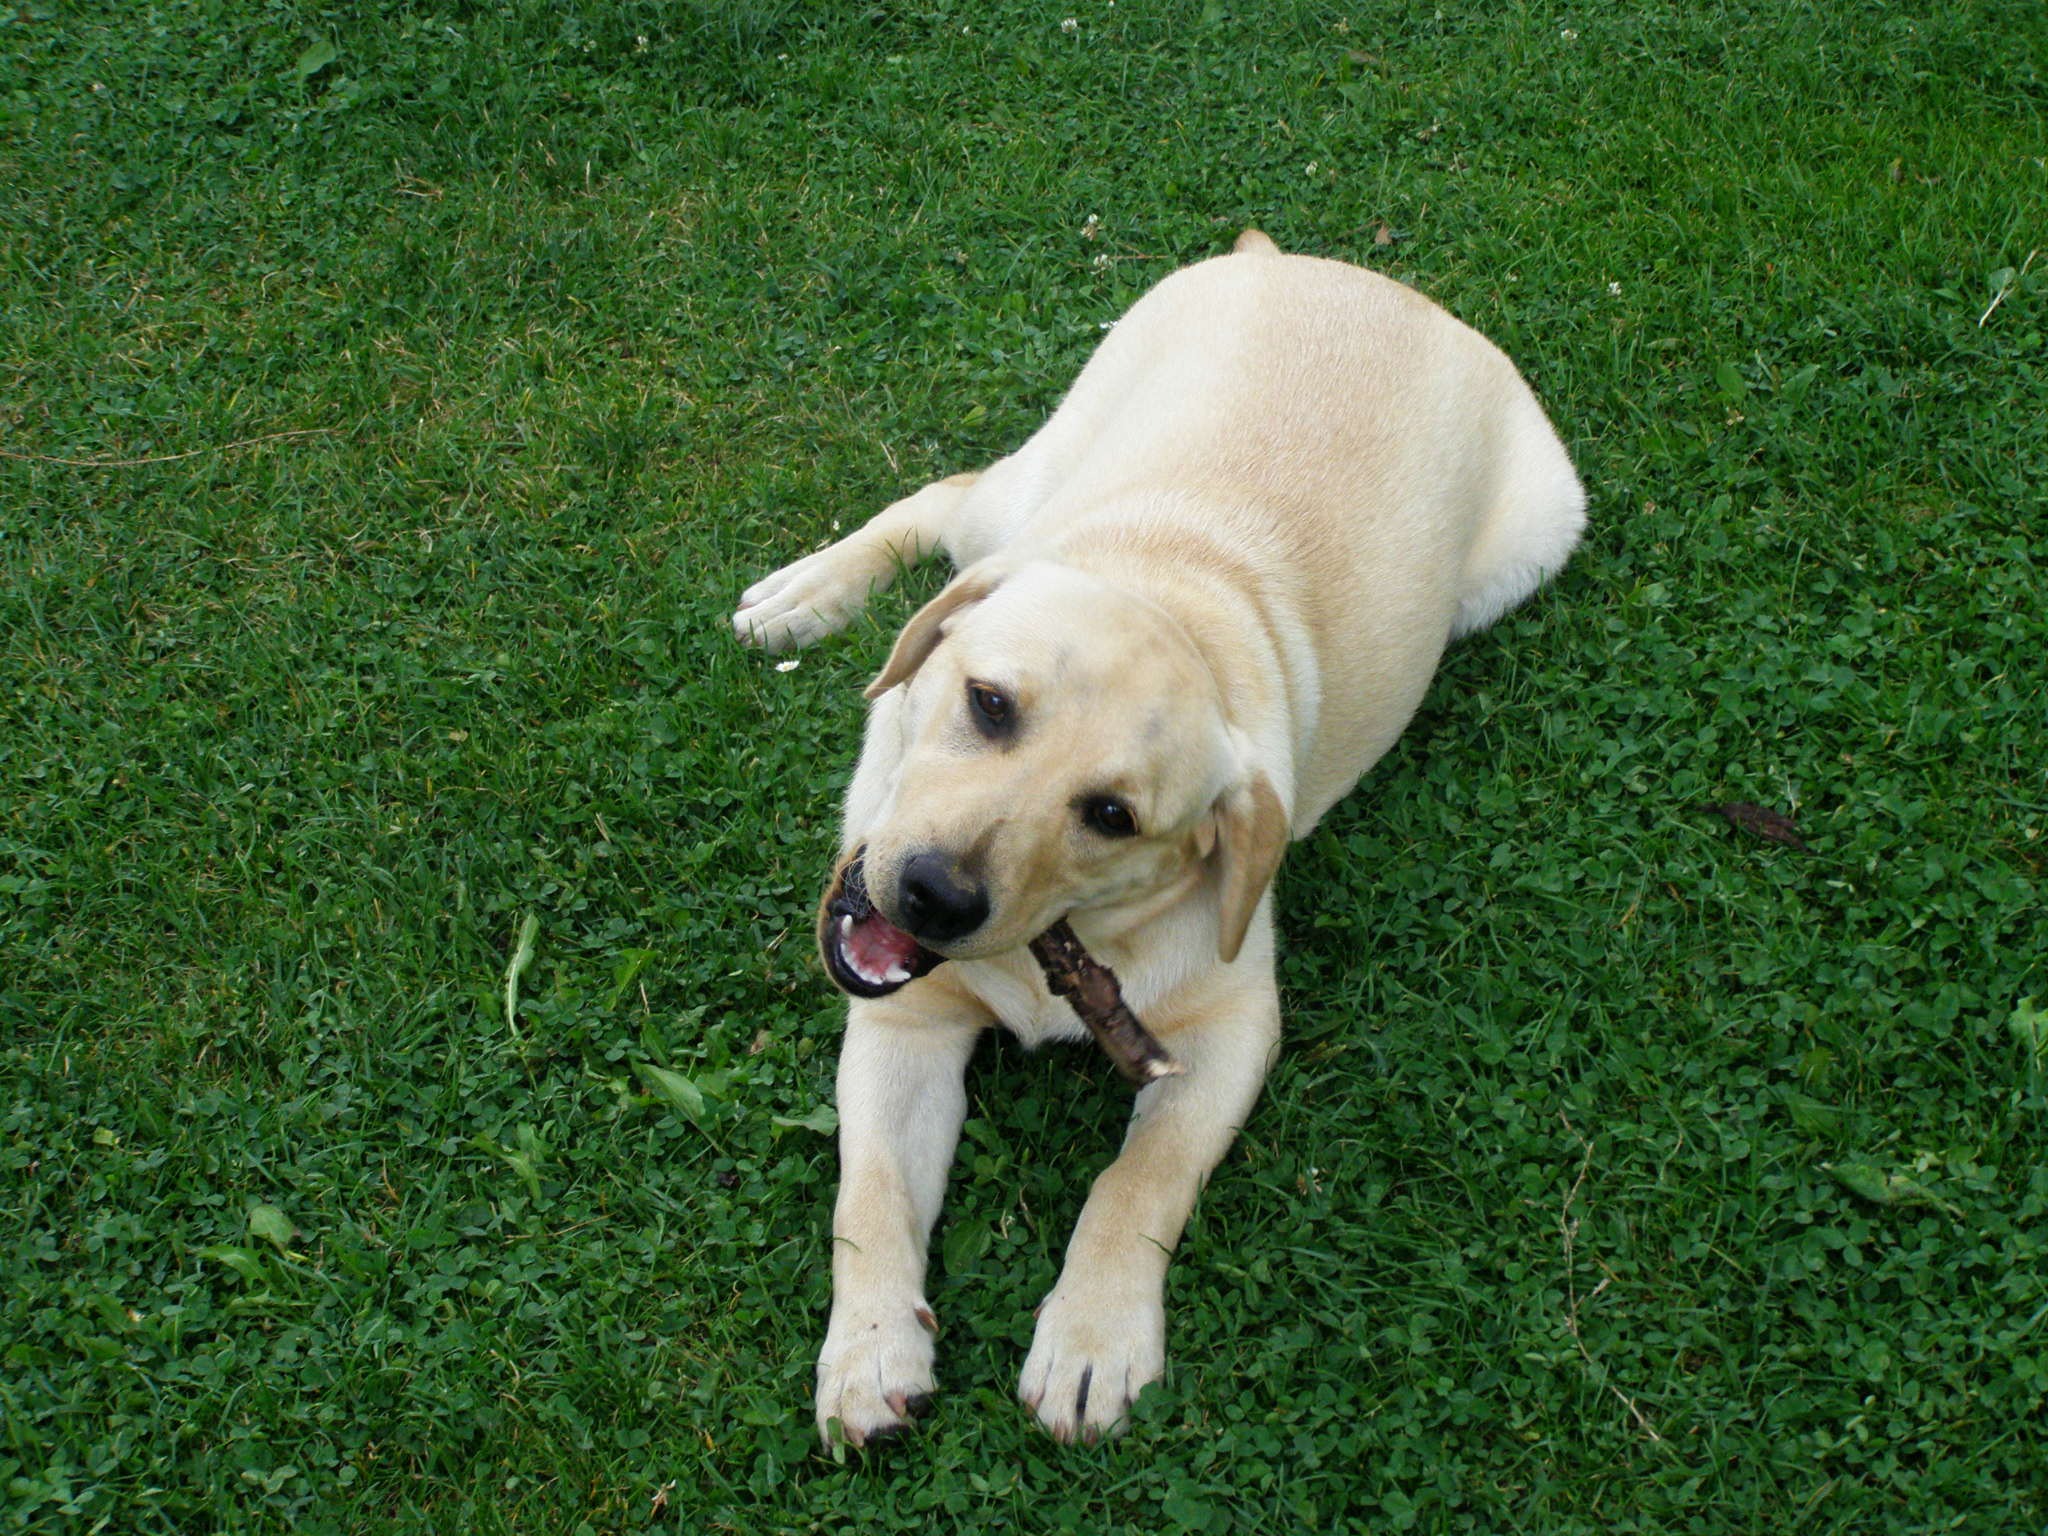
puppy, dog, mammal, playing, gold, vertebrate, labrador retriever, labrador, dog breed, retriever, dog like mammal, carnivoran